Andy Hansen

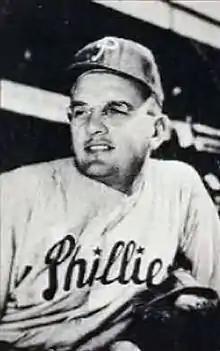
A black-and-white photograph of a man wearing glasses, a dark baseball cap with a white "P" on the front, and a white baseball jersey with "Phillies" across the chest

After acquiring Hansen, the Phillies assigned him to the Triple-A Baltimore Orioles. He was called up to the major league club in July after posting a 1–1 record with a 5.45 ERA and 14 strikeouts, working exclusively from Baltimore's bullpen. Hansen's first appearance with Philadelphia came on July 6; he pitched two innings in relief of Russ Meyer, who allowed three runs without recording an out. Three straight appearances in doubleheader openers followed Hansen's Phillies debut: he faced two Cardinals batters without a putout on July 15; pitched two scoreless innings against Cincinnati two days later; and could have earned his first victory of the season on July 22 had Konstanty—the closer and 1950's National League Most Valuable Player—not collected his fifth blown save of the year. Hansen pitched in three more games that month, recording his first decision of the season on July's final day: he defeated the Reds, 7–5, pitching one inning and allowing two runs.